Battle of Amara

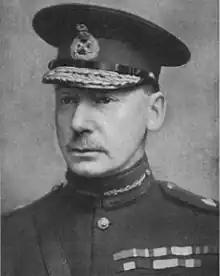
General Charles Townshend, who commanded the British forces during the battle.

The Battle of Amara, also known as the Second Battle of Qurna (May 31 - June 3, 1915), was a military engagement between the forces of the British and Ottoman Empires during the Mesopotamian Campaign of World War I. The battle took place in the flooded marshes and islands along the Tigris river between the towns of Qurna and Amara and resulted in the British capture of Amara and rout of Ottoman forces in the area.